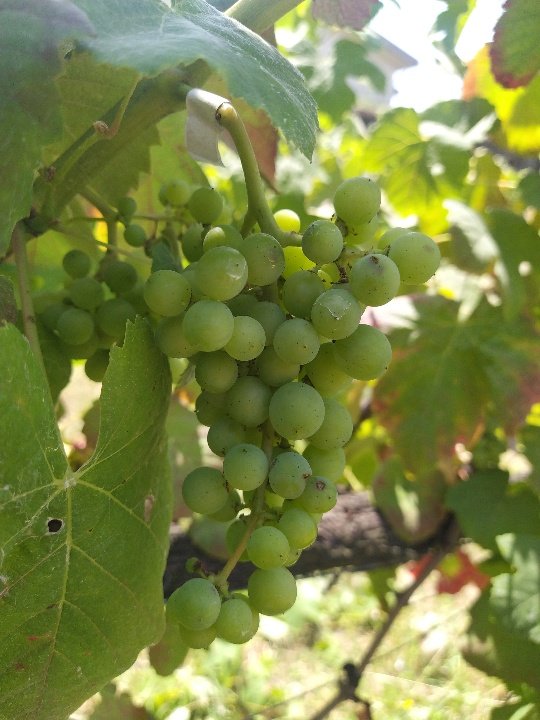
Berries visible: 65
Grape clusters: 2